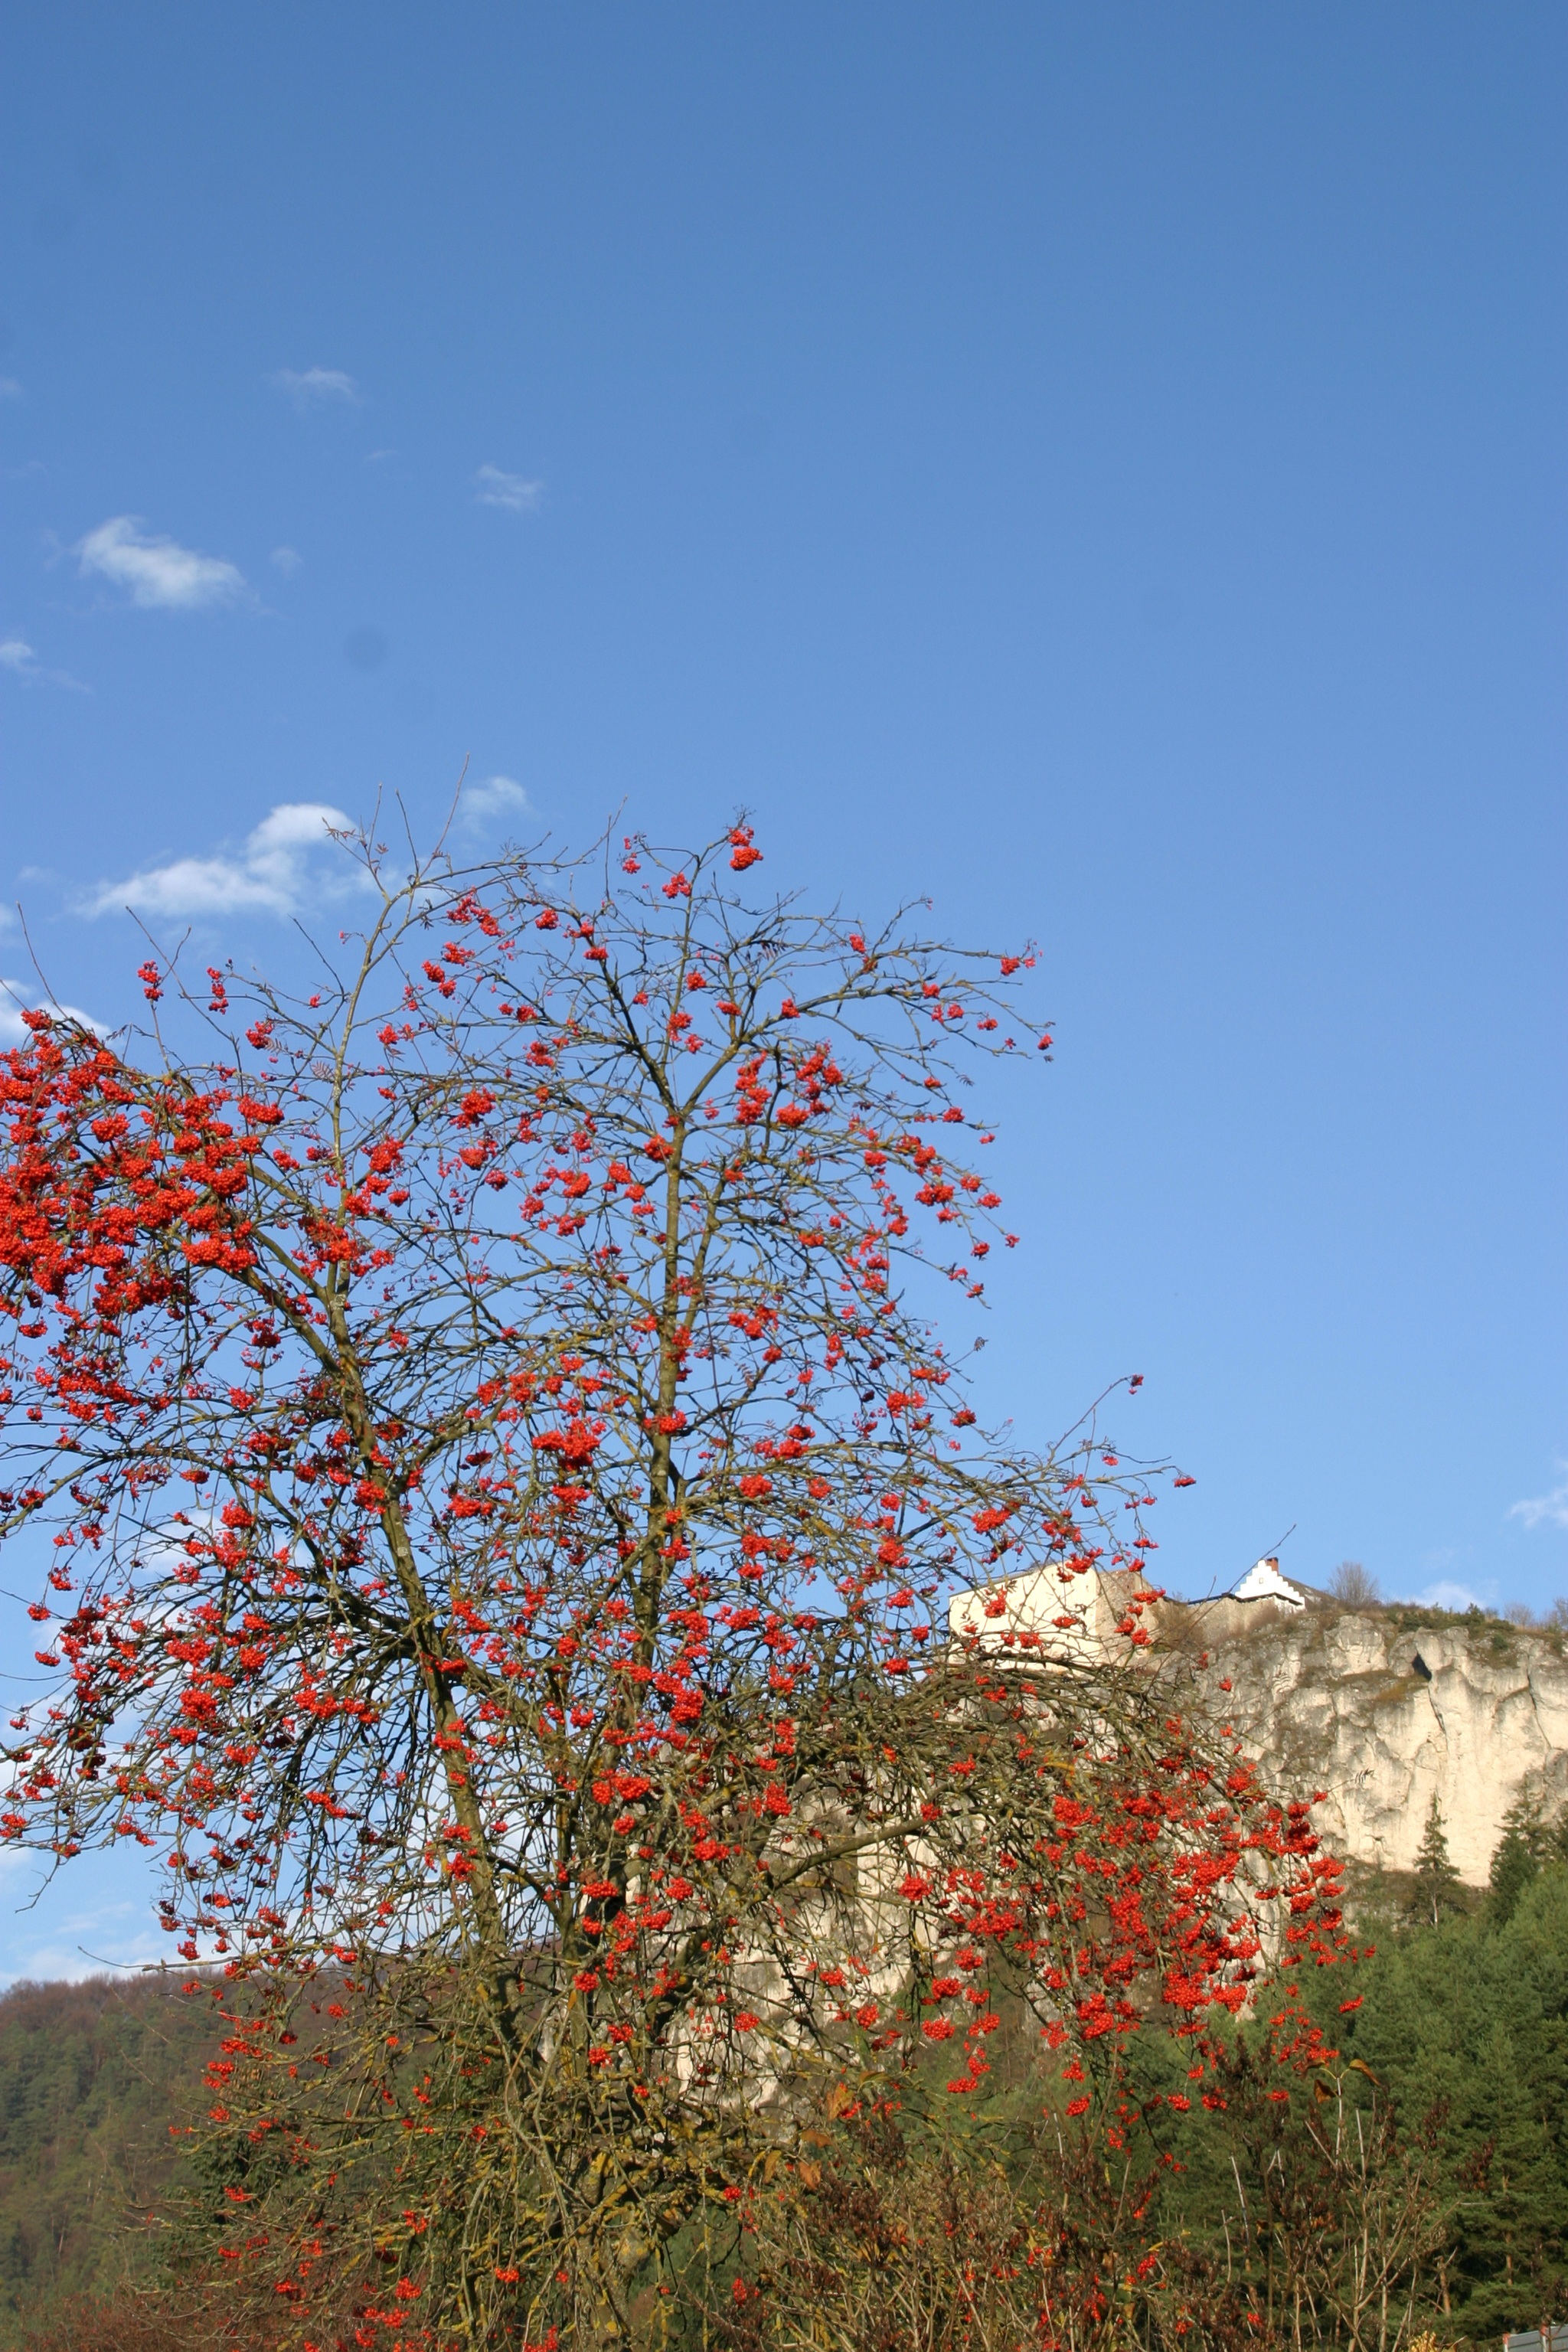
tree, nature, branch, blossom, mountain, plant, sky, leaf, flower, autumn, flora, season, blue sky, ecosystem, mountain ash, rowanberries, woody plant, altm hl valley, altm hltal nature park, burg arnsberg